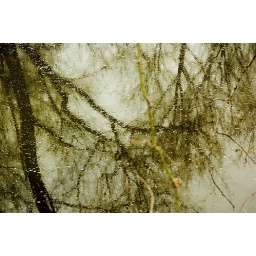
trees reflected in White Rock Lake, and some lake debris that reminds me of snow